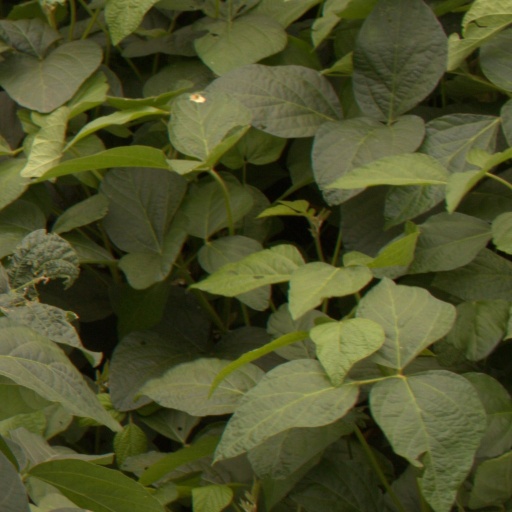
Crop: soybean